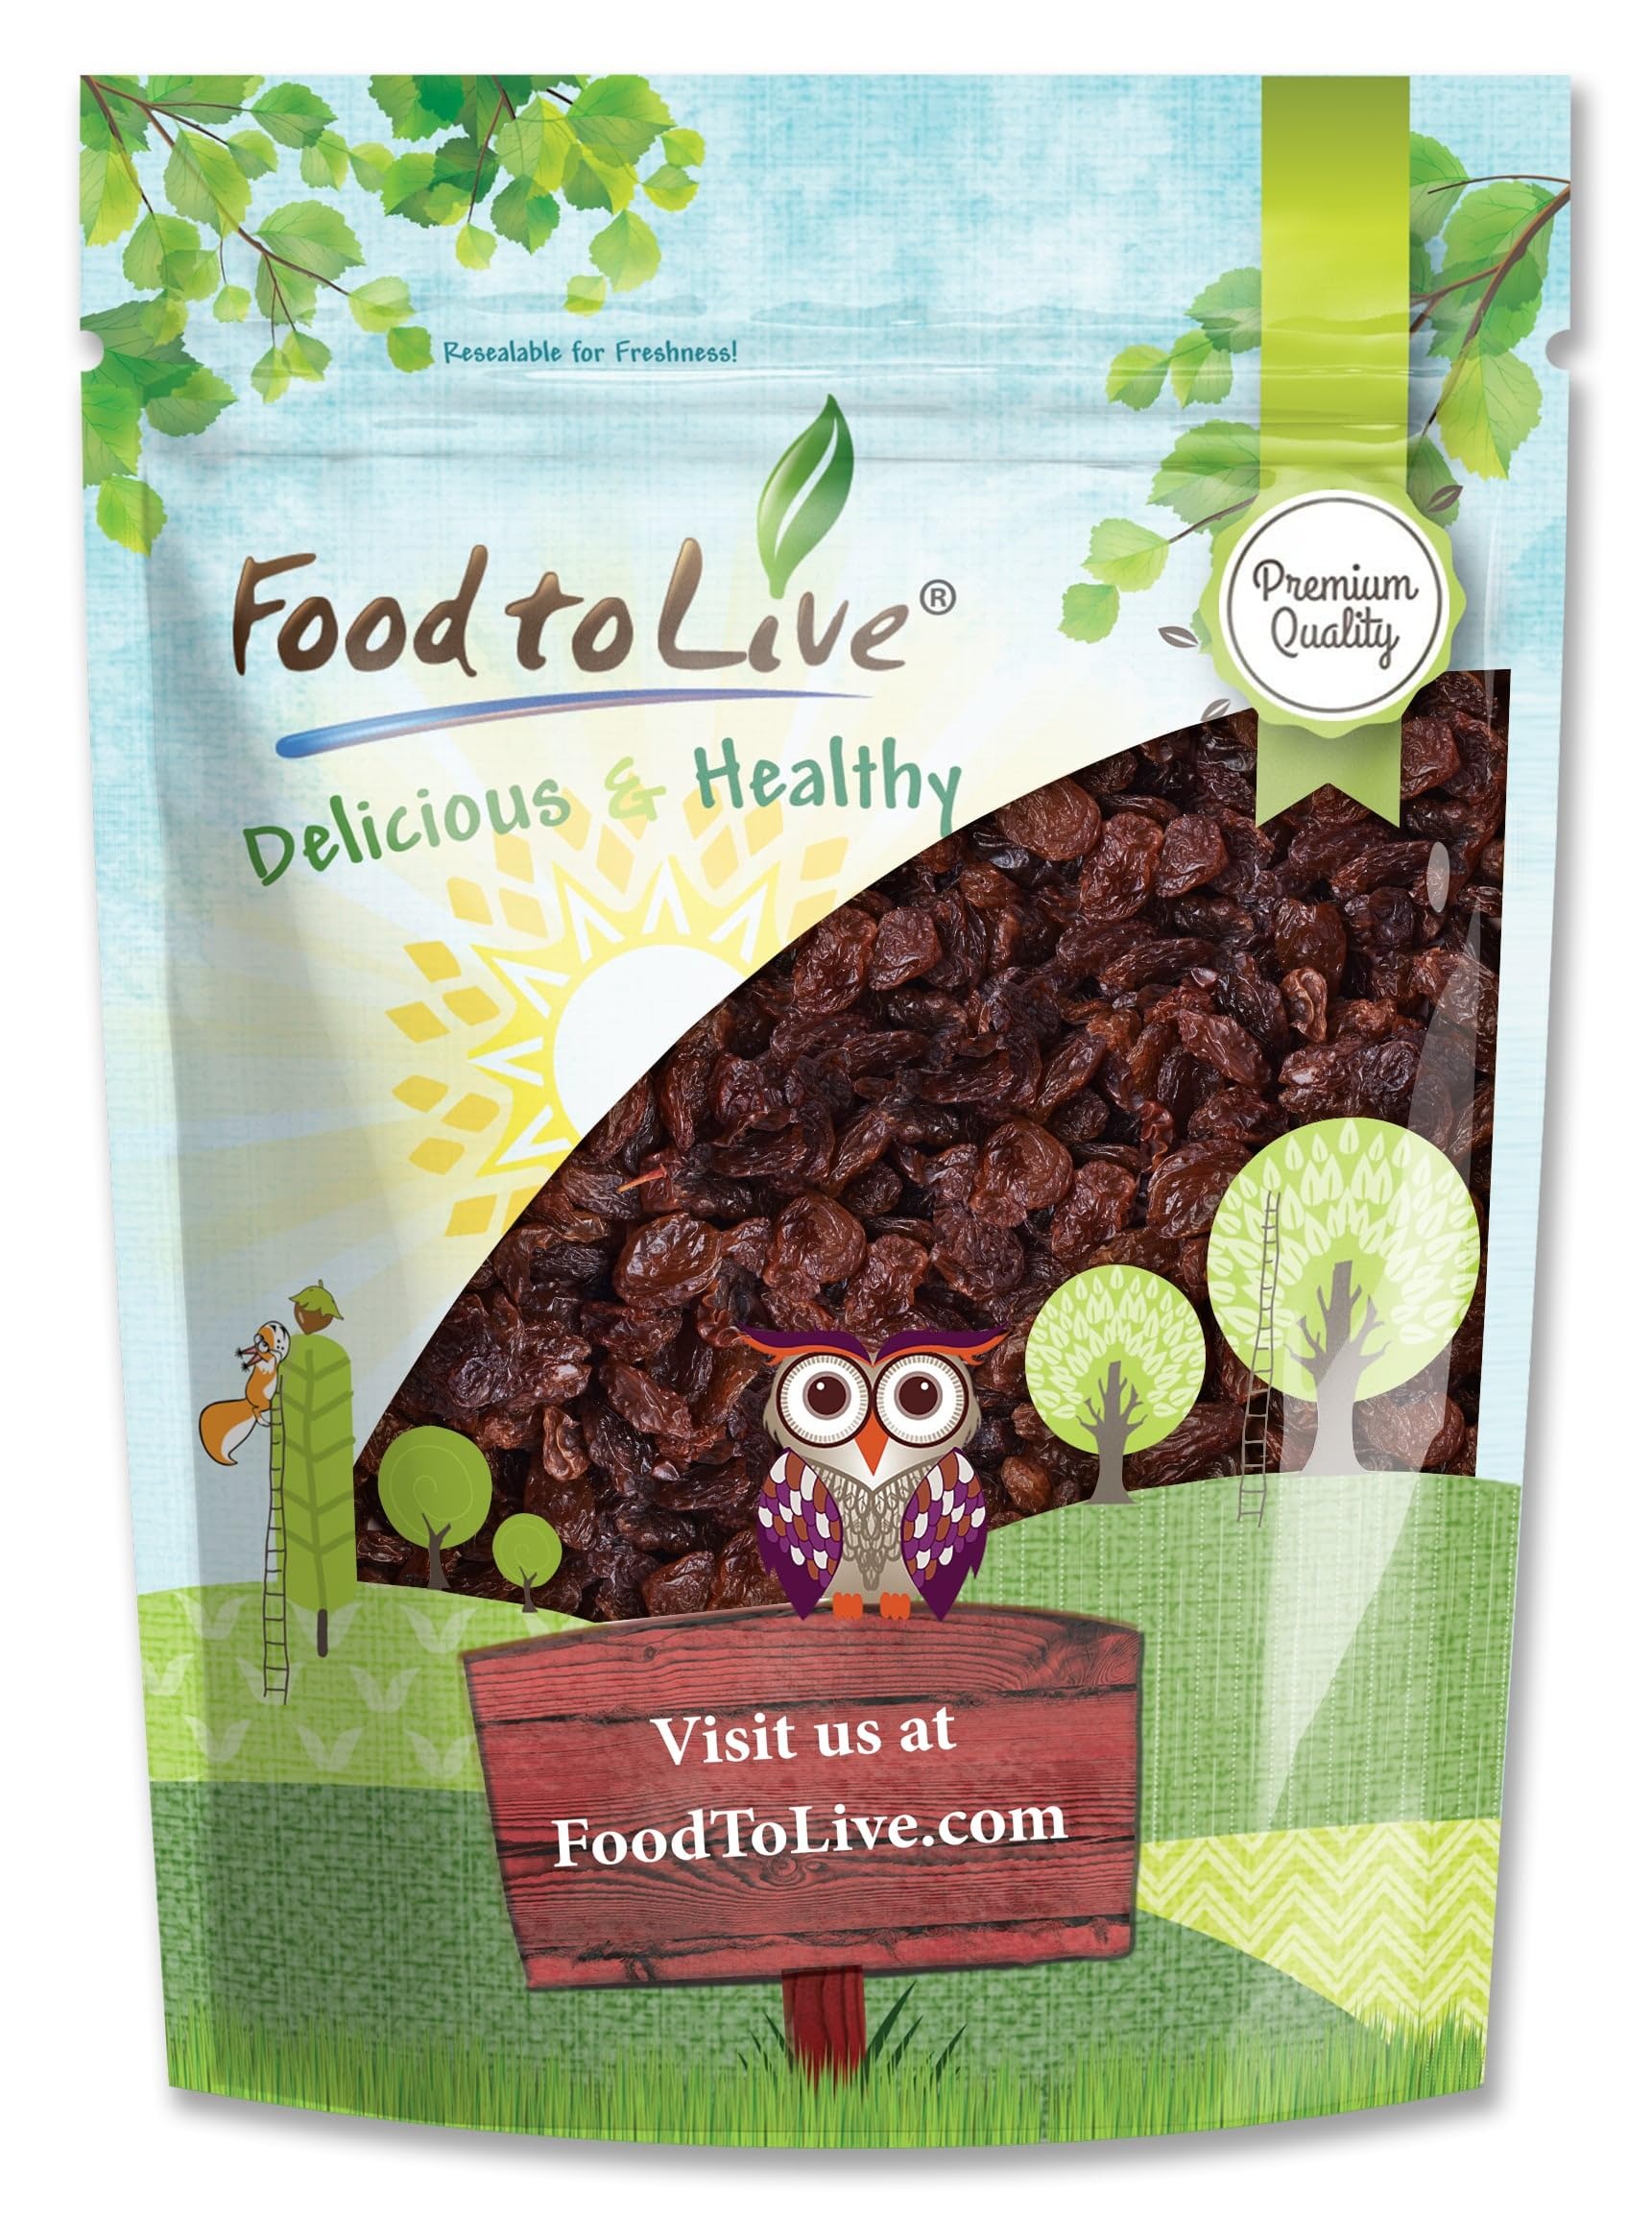
Item Name: Food to Live Sultana Raisins, 12 Ounces – Natural Dried Grapes for Baking, Snacking and Trail Mixes. No Sugar Added, Unsulfured, Lightly Coated with Sunflower Oil. Perfect Pantry Staple
Bullet Point 1: ✔️ PREMIUM QUALITY, RAW, UNSULFURED & VEGAN: These Sultana Raisins by Food to Live are of Premium Quality, 100% Raw, Vegan, Unsulfured, free of trans fat and cholesterol.
Bullet Point 2: ✔️ SEEDLESS, LIGHTLY COATED WITH SUNFLOWER OIL: Our Sultana Raisins do not contain seeds and are lightly coated with Premium Quality Sunflower Oil to prevent sticking and excess dryness.
Bullet Point 3: ✔️ SUPER NUTRITIOUS, SOURCE OF ANTIOXIDANTS: Unsulfured Sultana Raisins contain many beneficial nutrients such as protein, dietary fiber, potent antioxidants, B Vitamins, and essential minerals like Iron, Copper, Calcium, Magnesium, and Phosphorus.
Bullet Point 4: ✔️ VERSATILE USES: Sultanas are a super versatile ingredient that you can simply snack on straight out of the bag, add to trail mixes, sprinkle over oatmeal, granola, smoothies, or add to savory recipes like curries, stir-fries, and rice dishes.
Bullet Point 5: ✔️ PERFECT FOR BAKING & DESSERTS: Turkish Sultana Raisins are very often used in desserts, energy bars, and baked goodies such as scones, breads, muffins, brownies, cheesecakes, and cookies.
Product Description: It is thought that Sultana Raisins originated in the Ottoman Empire (hence the name) and spread all over the world. Are Sultana Raisins Seedless? Yes, these Turkish Sultana Raisins are made by drying seedless fresh grapes of Vitis Vinifera Linne species and lightly coating them with Sunflower Oil to keep them soft and separated. These Sultanas Raisins are Unsulfured, Premium Quality, 100% Raw, and Vegan. Are Sultana Raisins Good for you? Yes, the benefits of Sultana Raisins are linked to their rich nutritional profile. First, Unsulfured Sultana Raisins contain decent amounts of plant protein and dietary fiber which is essential for regularity. Second, these small dried grapes are loaded with antioxidants especially polyphenols and oleanolic acid which fight free radicals. Further, Sultanas are a great source of B Vitamins and many essential minerals. The Difference Between Thompson and Sultana Raisins Speaking of Thompson vs Sultana Raisins, the former are dried without using oil which results in a bit darker color and different texture. As for the difference between Sultana Raisins and Currants, Sultanas have a sweeter flavor. Some recipes specifically call for Sultana Raisins. The uses of Seedless Sultana Raisins Having a sweet flavor and chewy texture, Sultanas make an excellent snack and addition to a trail mix. Besides, sprinkle these Raisins over porridges, smoothies, salads, grain bowls, oatmeal, cereals, or ice cream. Moreover, incorporate Sultanas into savory recipes such as curries, stir-fries, rice pilafs, or desserts. And, of course, use Sultanas for baking breads, muffins, cookies, brownies, scones, and cakes. If stored properly, these dried grapes will last you for a while, so it’s a good idea to check out Food to Live’s budget-friendly Sultana Raisins bulk bags. Storage Tips Store Unsulfured Sultana Raisins in a tightly sealed food-grade container somewhere cool, dark, and dry. You can refrigerate them for long-term storage.
Value: 12.0
Unit: Ounce

Price: 11.73